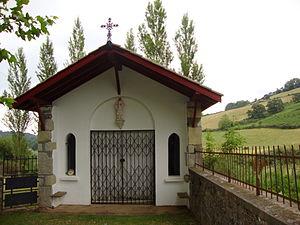
Hélette est une commune française, située dans le département des Pyrénées-Atlantiques en région Nouvelle-Aquitaine.